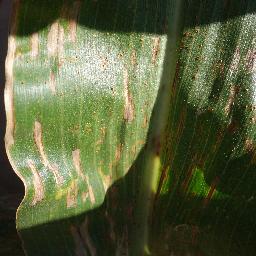
Label: Corn___Cercospora_leaf_spot Gray_leaf_spot